Lady R incident

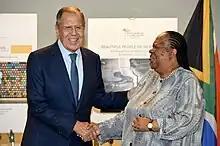
Russian Foreign Minister Sergey Lavrov (left) and South African Foreign Minister Naledi Pandor (right) on 22 September 2022.

Following Russia's 2022 invasion of Ukraine wide-ranging sanctions were imposed on Russia by the United States, Canada, and numerous countries in Europe and the Asia–Pacific regions. On 8 May 2022 "Lady R" was listed as one of two Russian cargo ships sanctioned by the United States for its involvement in the transport of munitions from North Korea to the Russian Federation in support of Russia's invasion.